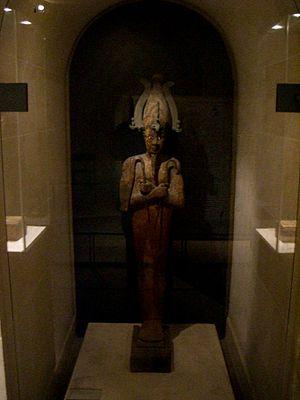
L'Égypte antique est une ancienne civilisation du nord-est de l'Afrique, concentrée le long du cours inférieur du Nil, dans ce qui constitue aujourd'hui l'Égypte.